Halwell and Moreleigh

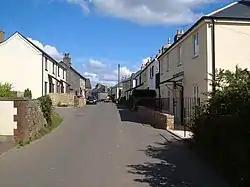
The village of Moreleigh.

Halwell and Moreleigh is a civil parish in the South Hams district, in the county of Devon, England. It comprises the villages of Halwell and Moreleigh. In 2011 it had a population of 446.